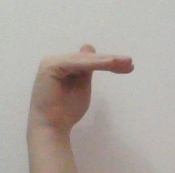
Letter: khaa